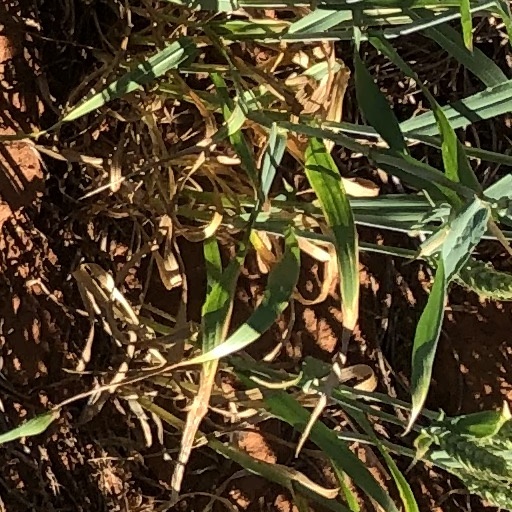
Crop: wheat